Joseph May Swing

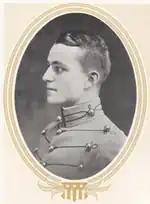
At West Point in 1915

Joseph May Swing was born in Jersey City, New Jersey, on February 28, 1894, the son of Mary Ann (née Snellgrove) and Joseph Swing. He attended the United States Military Academy (USMA) at West Point, New York and was commissioned as an additional second lieutenant upon graduation in June 1915 (see the class the stars fell on). Having been assigned to the Field Artillery Branch of the United States Army, from September 1915 onwards he served with the 4th Field Artillery Regiment at Texas City, Texas, which soon moved to El Paso, later moving to Columbus, New Mexico in March 1916. Swing served with Brigadier General John J. Pershing's Punitive Expedition in the hunt for Pancho Villa, during which he was promoted to second lieutenant on May 8 and then promoted again to first lieutenant on July 1, until July when he moved with his regiment to Fort Bliss, Texas. He remained here until October when he was transferred to the 8th Field Artillery Regiment at Fort Myer, Virginia, with whom he served until May 1917, a month after the American entry into World War I.